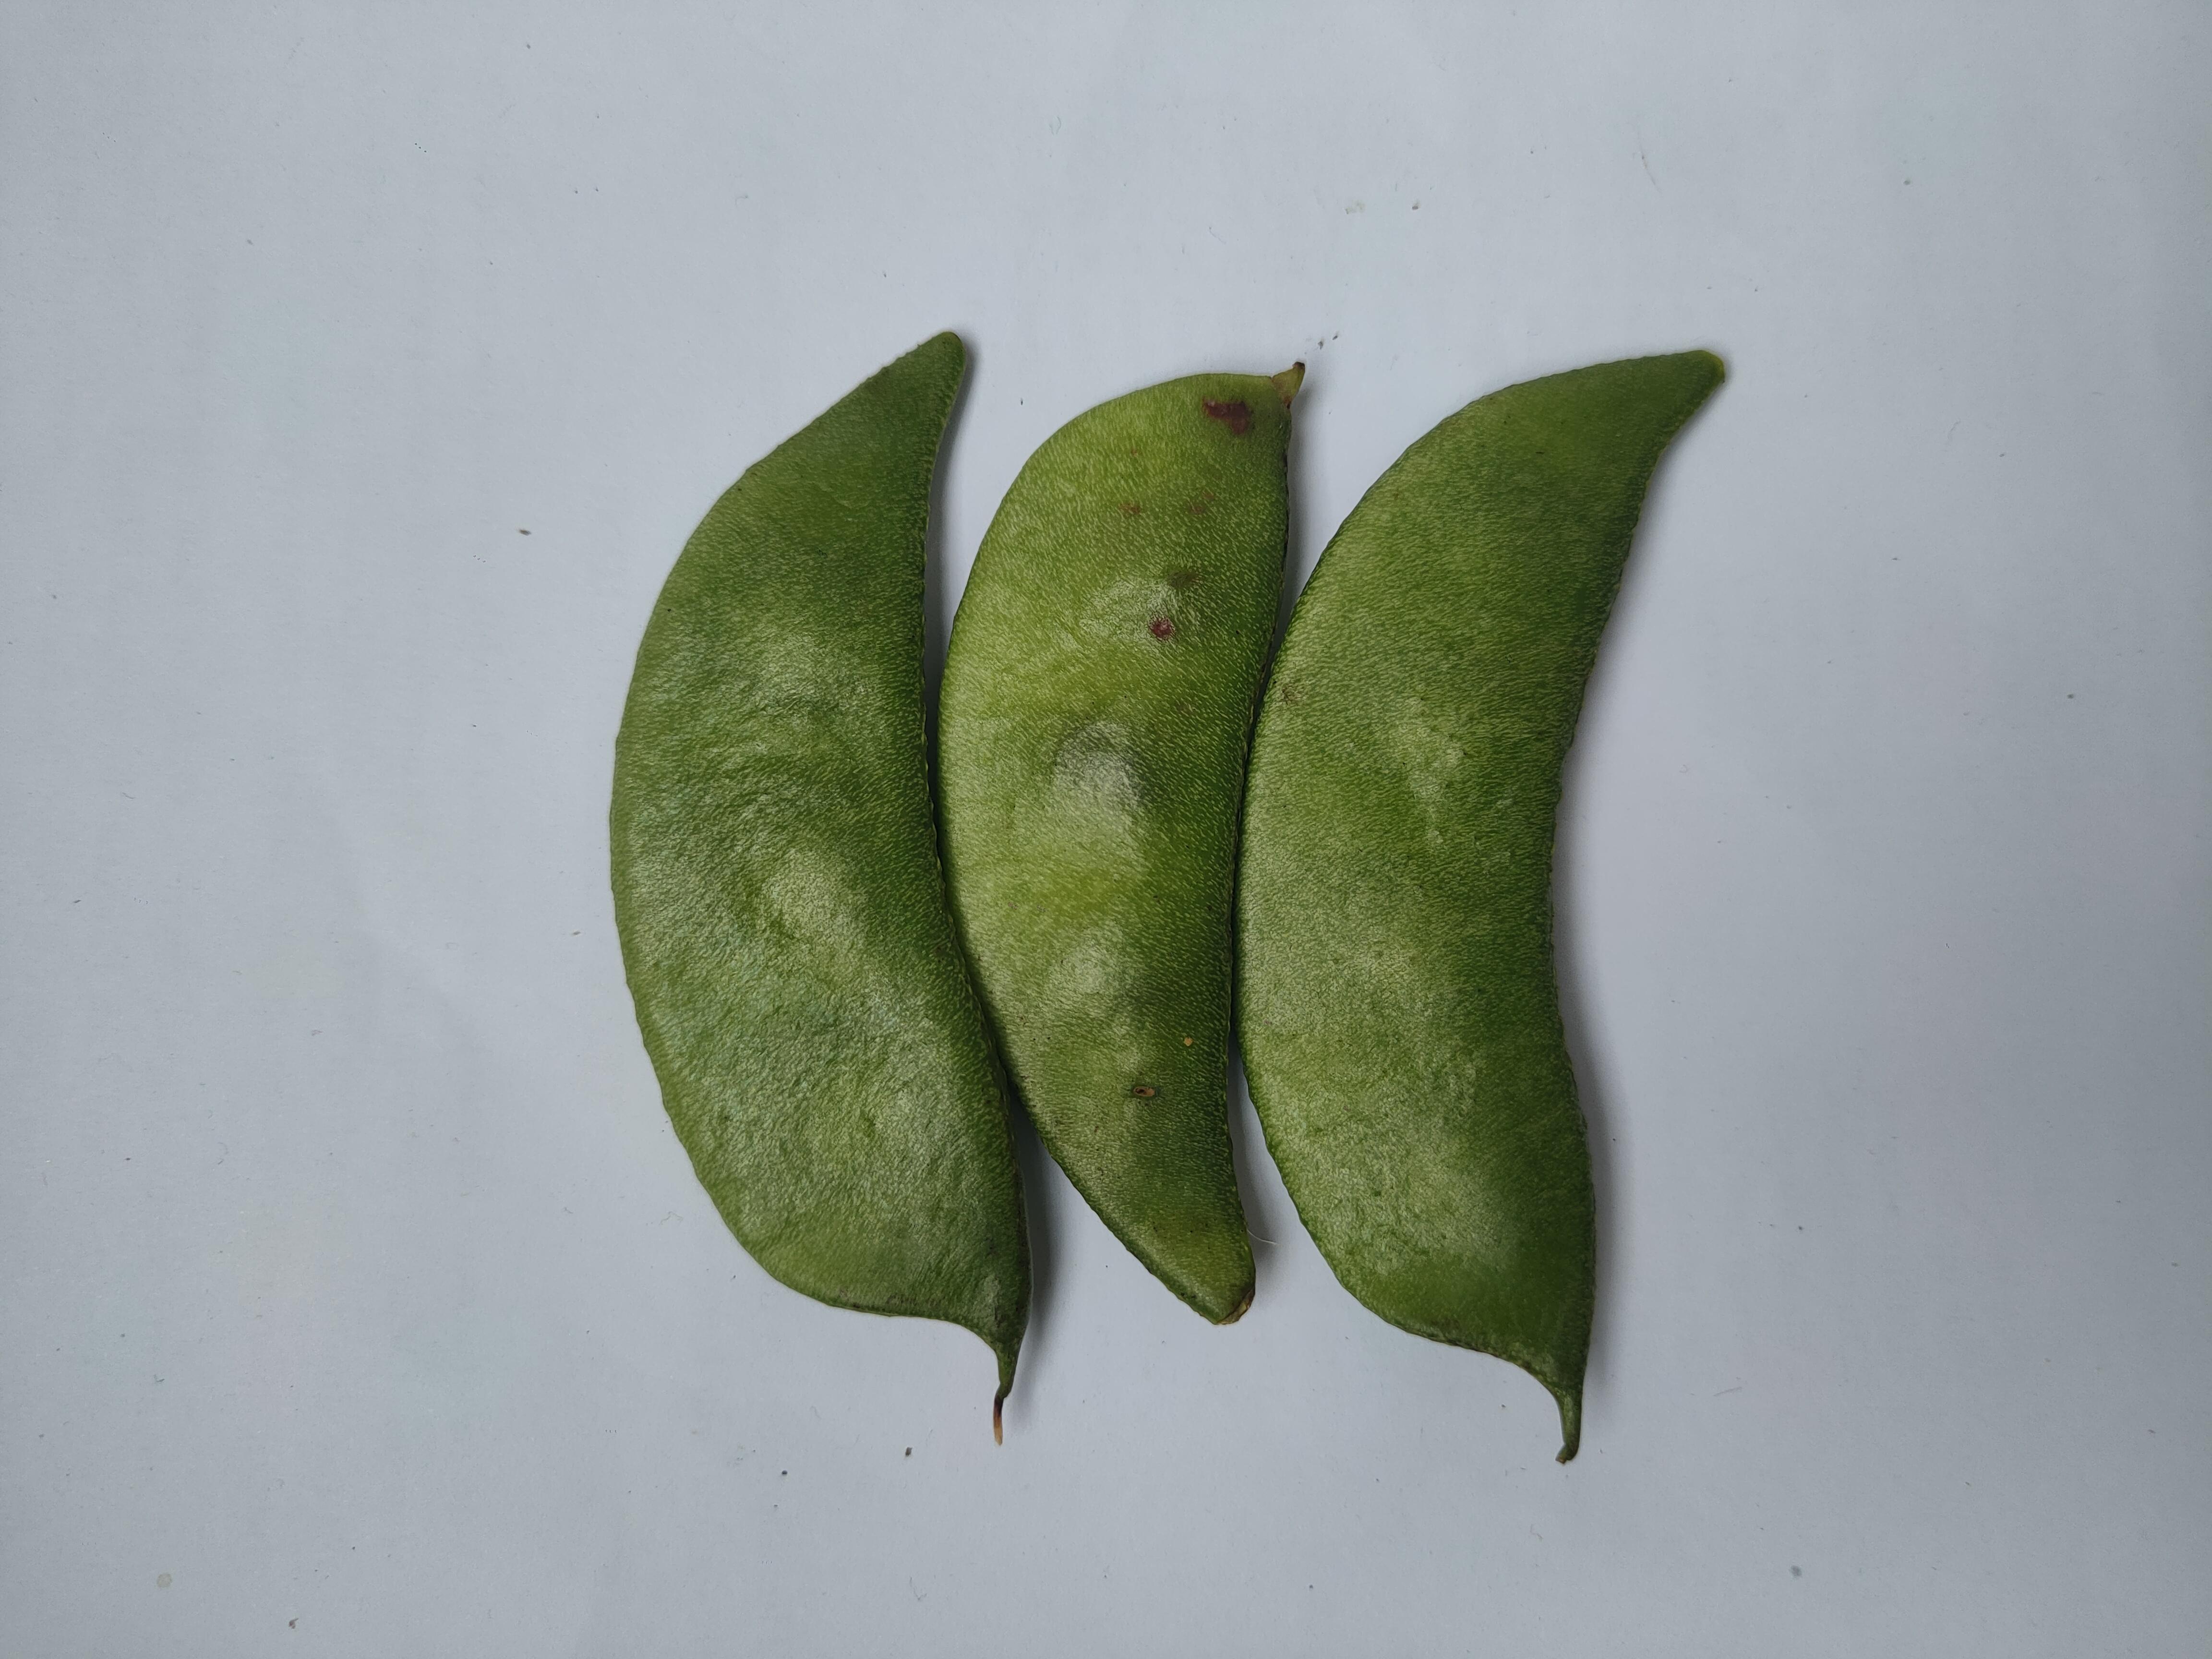
Label: Bean